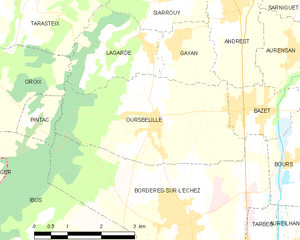
Carte des communes françaises
Oursbelille est une commune française située dans le département des Hautes-Pyrénées, en région Occitanie.